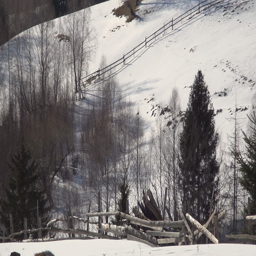
winter view with a household in a mountain village .